Expansion of Macedonia under Philip II

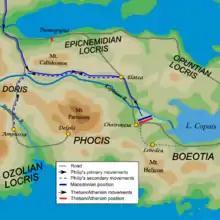
Map showing Philip's movements during 339–338 BC

Although Demosthenes had been a principal architect of the Peace of Philocrates, almost as soon as it was made, he wished to be rid of it. Over the next few years, Demosthenes became leader of the "war-party" in Athens, and at every opportunity he sought to undermine the peace: "His method was simple and effective. He kept hammering away at untruths until enough Athenians came to believe them." Demosthenes believed that all Philip's successes were due to his bribery and corruption of the Greeks, a view which, although there is little evidence for it, became commonplace until re-examined by modern historians. Conversely, there was also a substantial body of feeling in Athens, led by Aeschines, that the peace should be maintained and developed.